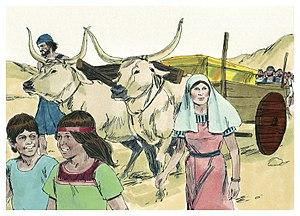
Illustration biblique du livre de la Exode chapitre 14 עברית: 14 האיור המקראי של change me! פרק हिन्दी: {{{hi}}} अध्याय change me! की पुस्तक की बाइबिल चित्रण Bahasa Indonesia: Ilustrasi Alkitab dari Kitab Keluaran pasal 14 Italiano: Illustrazione biblica del libro della change me! Capitolo 14 日本語: change me!14章の本の聖書の実例 Jawa: Ilustrasi Alkitab saking Kitab Pangentasan pasal 14 한국어: change me! 14 장 장부의 성경 그림 Bahasa Melayu: Ilustrasi Alkitab dari Kitab Keluaran pasal 14